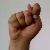
The image shows a hand gesture representing the letter 'T' in Indian Sign Language.